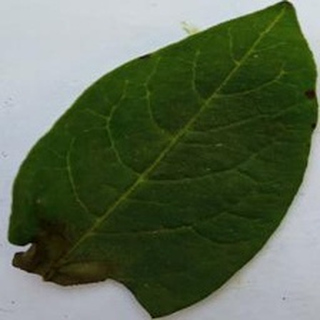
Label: potato_late_blight